Harriet Nevins

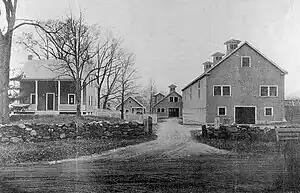
Nevins Farm before Harriet Nevins donated it to the MSPCA

In 1917, Harriet Nevins donated the rolling pastures of her farm to the Massachusetts Society for the Prevention of Cruelty to Animals so that it could be used as a rest home for horses and other unwanted or abandoned animals. The donation was accompanied by a $5,000 bequest toward building construction and the purchase of necessary farm implements and machinery.